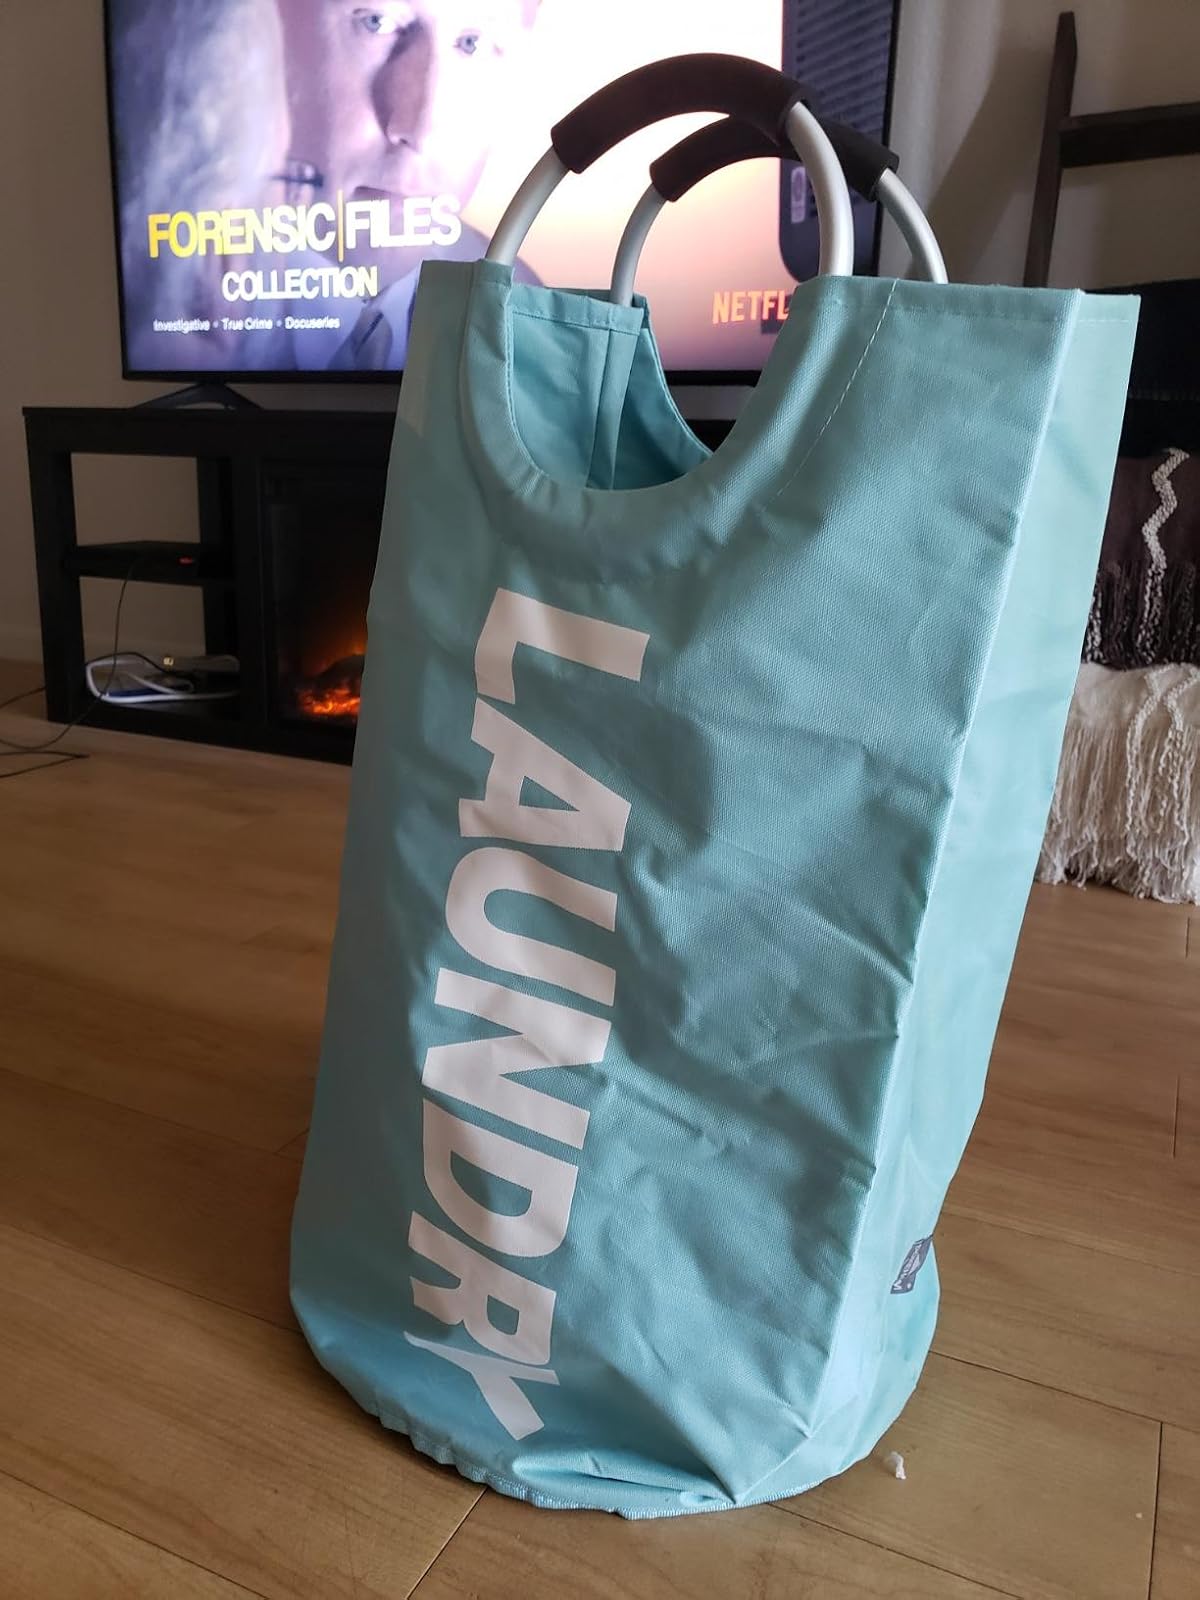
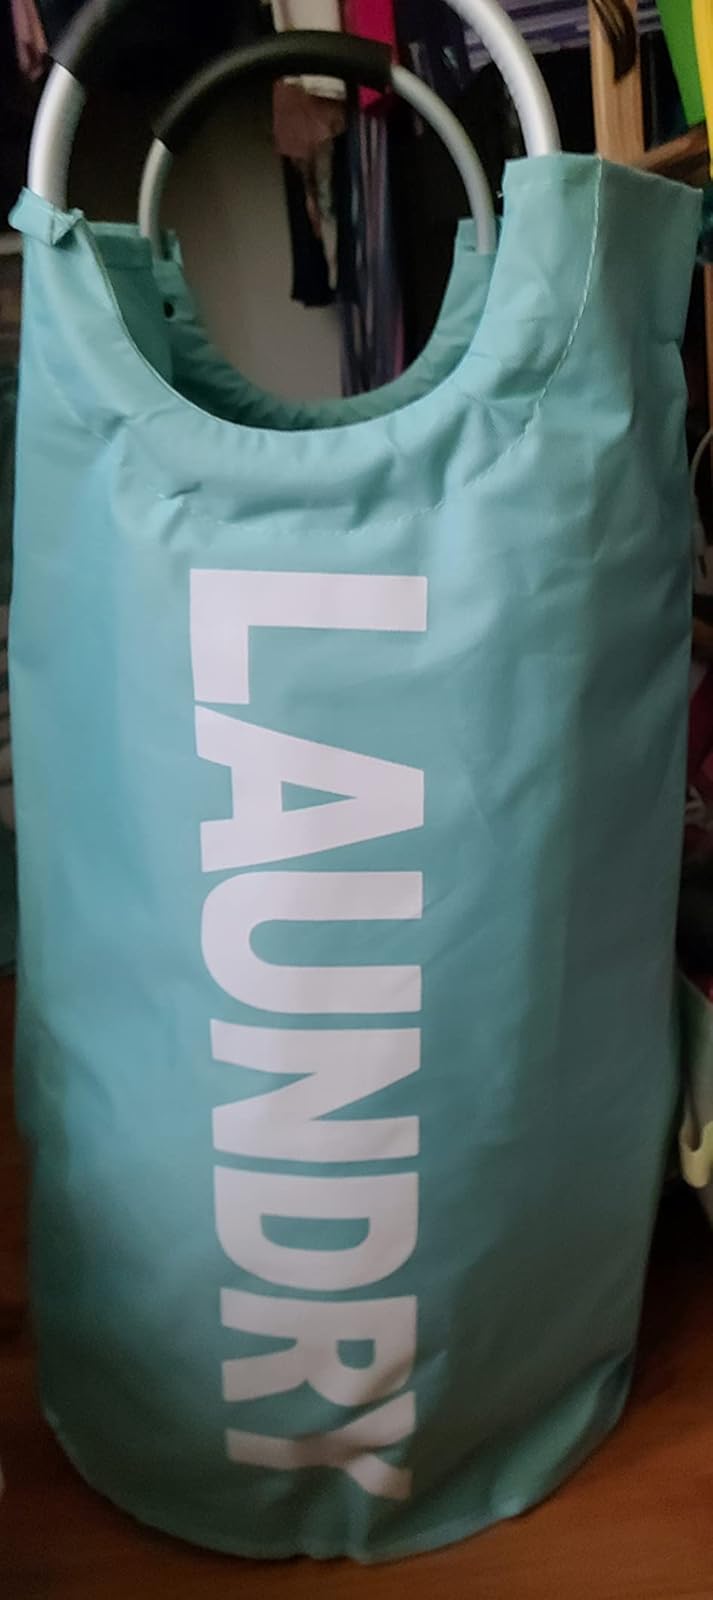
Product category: items_hamper
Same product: yes